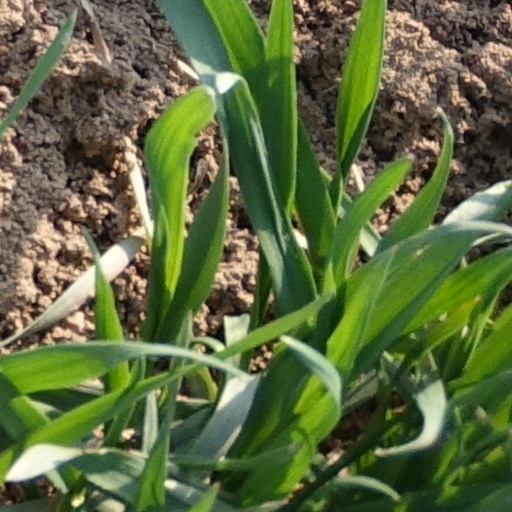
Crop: wheat